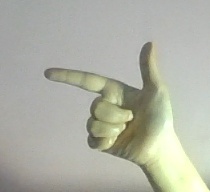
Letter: yaa